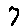
Label: 7